Billy Thorpe

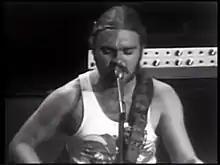
Thorpe performing "Most People I Know" on ABC-TV's "GTK", 1972

William Richard Thorpe AM (29 March 1946 – 28 February 2007) was an English-born Australian singer-songwriter, and record producer. As lead singer of his band Billy Thorpe & the Aztecs, he had success in the 1960s with "Blue Day", "Poison Ivy", "Over the Rainbow", "Sick and Tired", "Baby, Hold Me Close" and "Mashed Potato"; and in the 1970s with "Most People I Know Think That I'm Crazy". Featuring in concerts at Sunbury Pop Festivals and Myer Music Bowl in the early 1970s, the Aztecs also developed the pub rock scene and were one of the loudest groups in Australia.